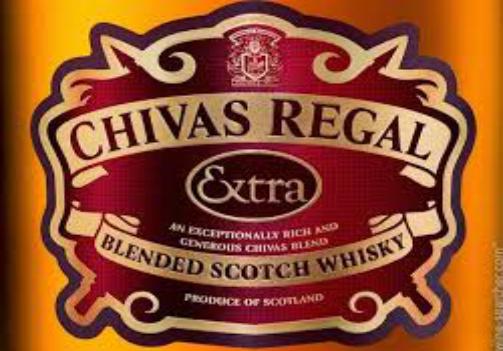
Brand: CHIVAS REGAL
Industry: Food